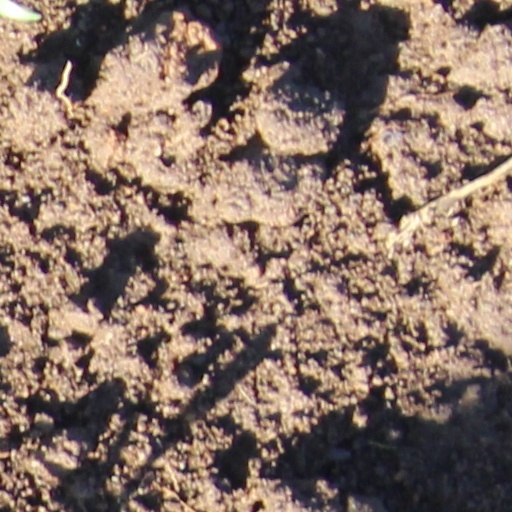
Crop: wheat